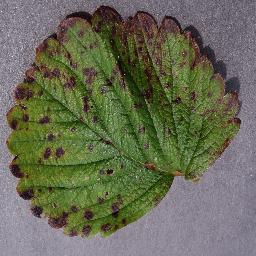
Label: Strawberry___Leaf_scorch